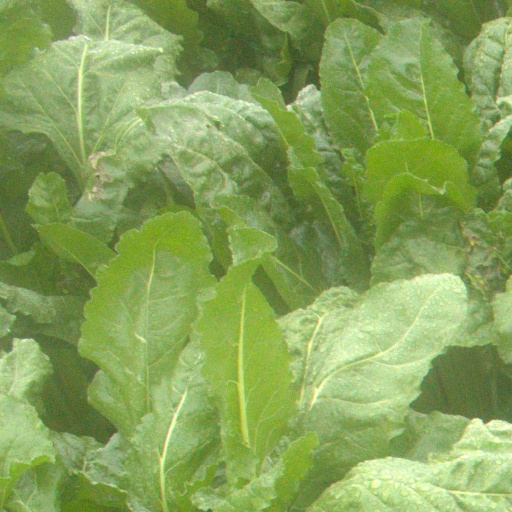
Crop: sugar beet